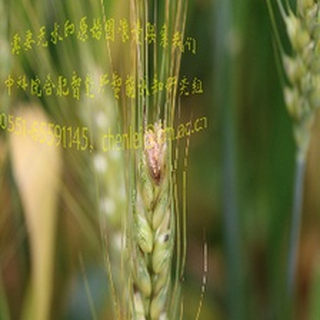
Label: wheat_fusarium_head_blight